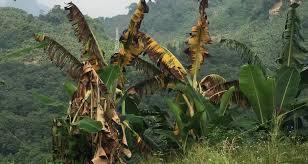
Katika eneo hili kuna mimea mingi ikiwemo migomba mikubwa, majani ya migomba yamekauka, mengine yakiwa yameanza kugeuka rangi ya kahawia.Nyuma ya migomba hiyo kuna miti mengine mingi ya milima ikionyesha mandhari ya misitu.